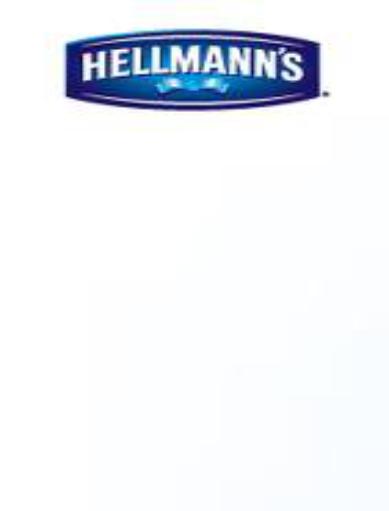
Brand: Hellmann's
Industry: Food